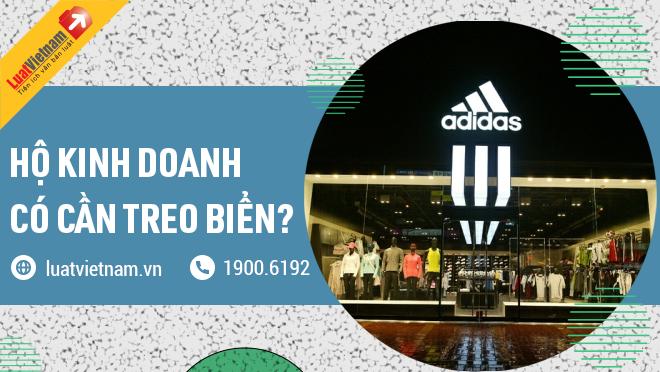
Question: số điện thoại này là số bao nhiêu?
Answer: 1900. 6192